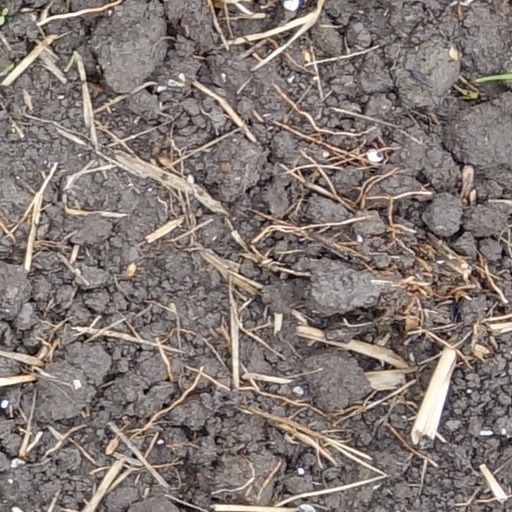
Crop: wheat